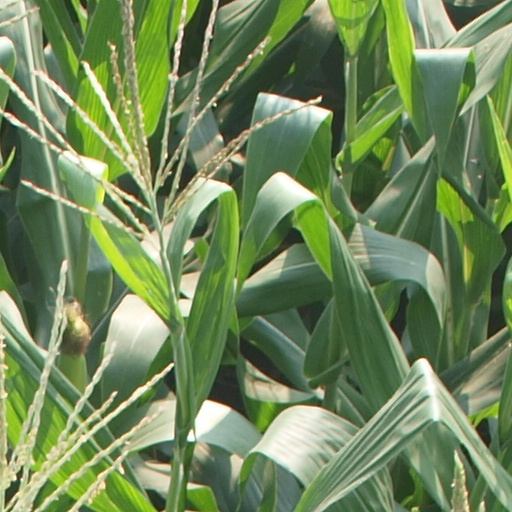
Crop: maize; corn